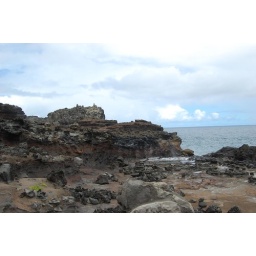
The rocks downwind of the blowhole have been eaten away by the sprayed salt water for 1000's of years.